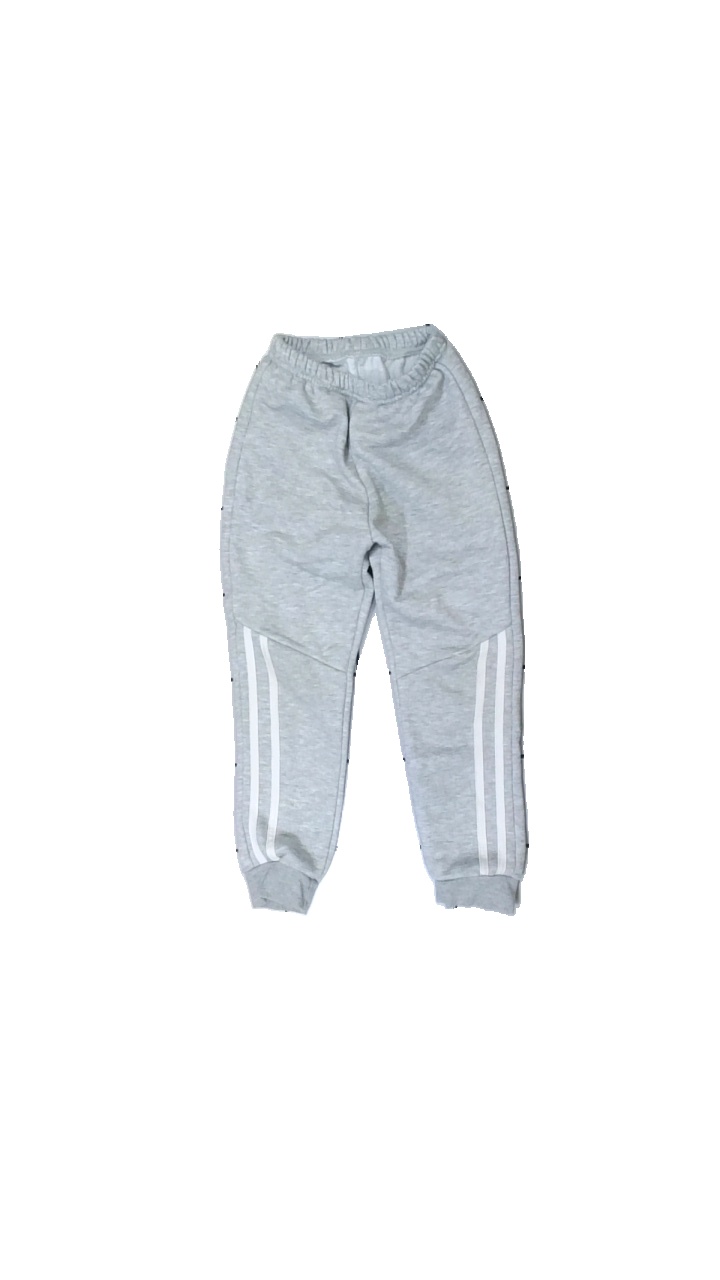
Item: Trousers (Children)
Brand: Shein
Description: grå byxor med vita ränder på sidan. hål på högra knäet och mycket nopprig över hela
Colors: Grey, White
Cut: Regular
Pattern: Striped
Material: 100% polyester
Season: All
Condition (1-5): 1
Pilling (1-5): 1
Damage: mycket nopprig över hela plagget
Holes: Minor
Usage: Energy Recovery
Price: <50